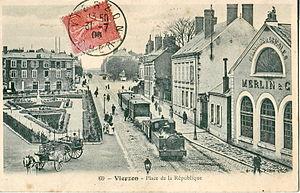
Carte postale ancienne éditée par BF à Paris, n° 69
Les Tramways de l'Indre étaient une compagnie de chemins de fer secondaires qui desservit le département éponyme entre les années 1900 jusqu'à la Seconde Guerre mondiale.
Pinguely ou Pinguély est une ancienne entreprise de construction mécanique, située à Lyon et construisant du matériel roulant pour les chemins de fer.